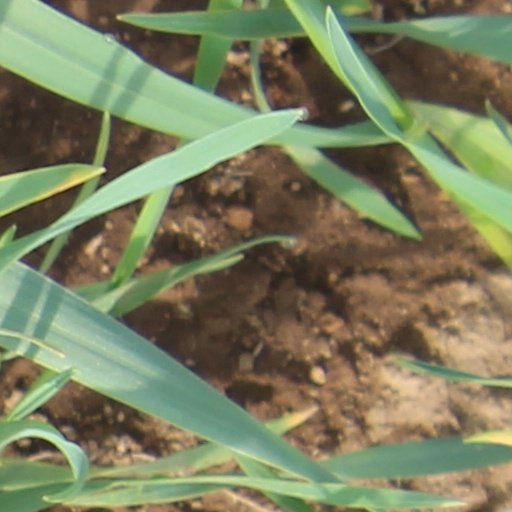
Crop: wheat